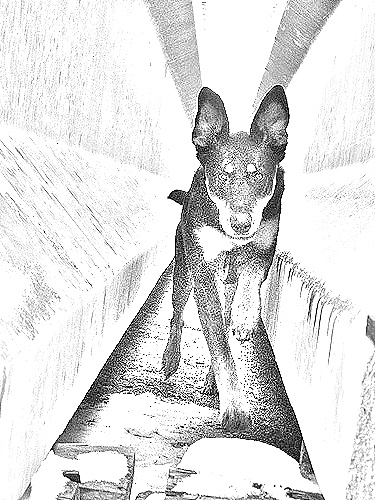
Portrait style: Sketch Portrait